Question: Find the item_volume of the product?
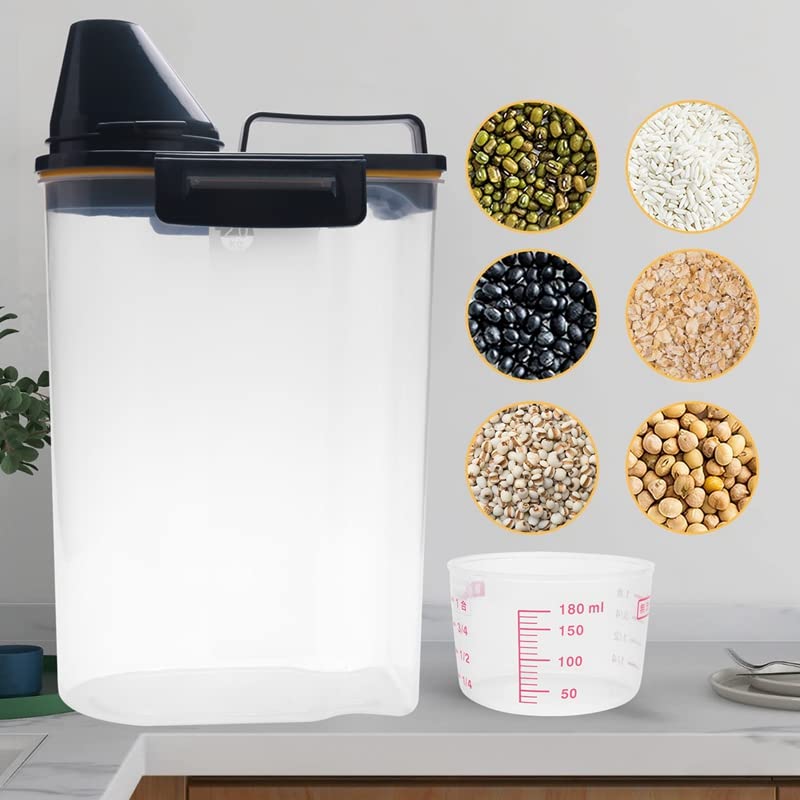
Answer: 180.0 millilitre